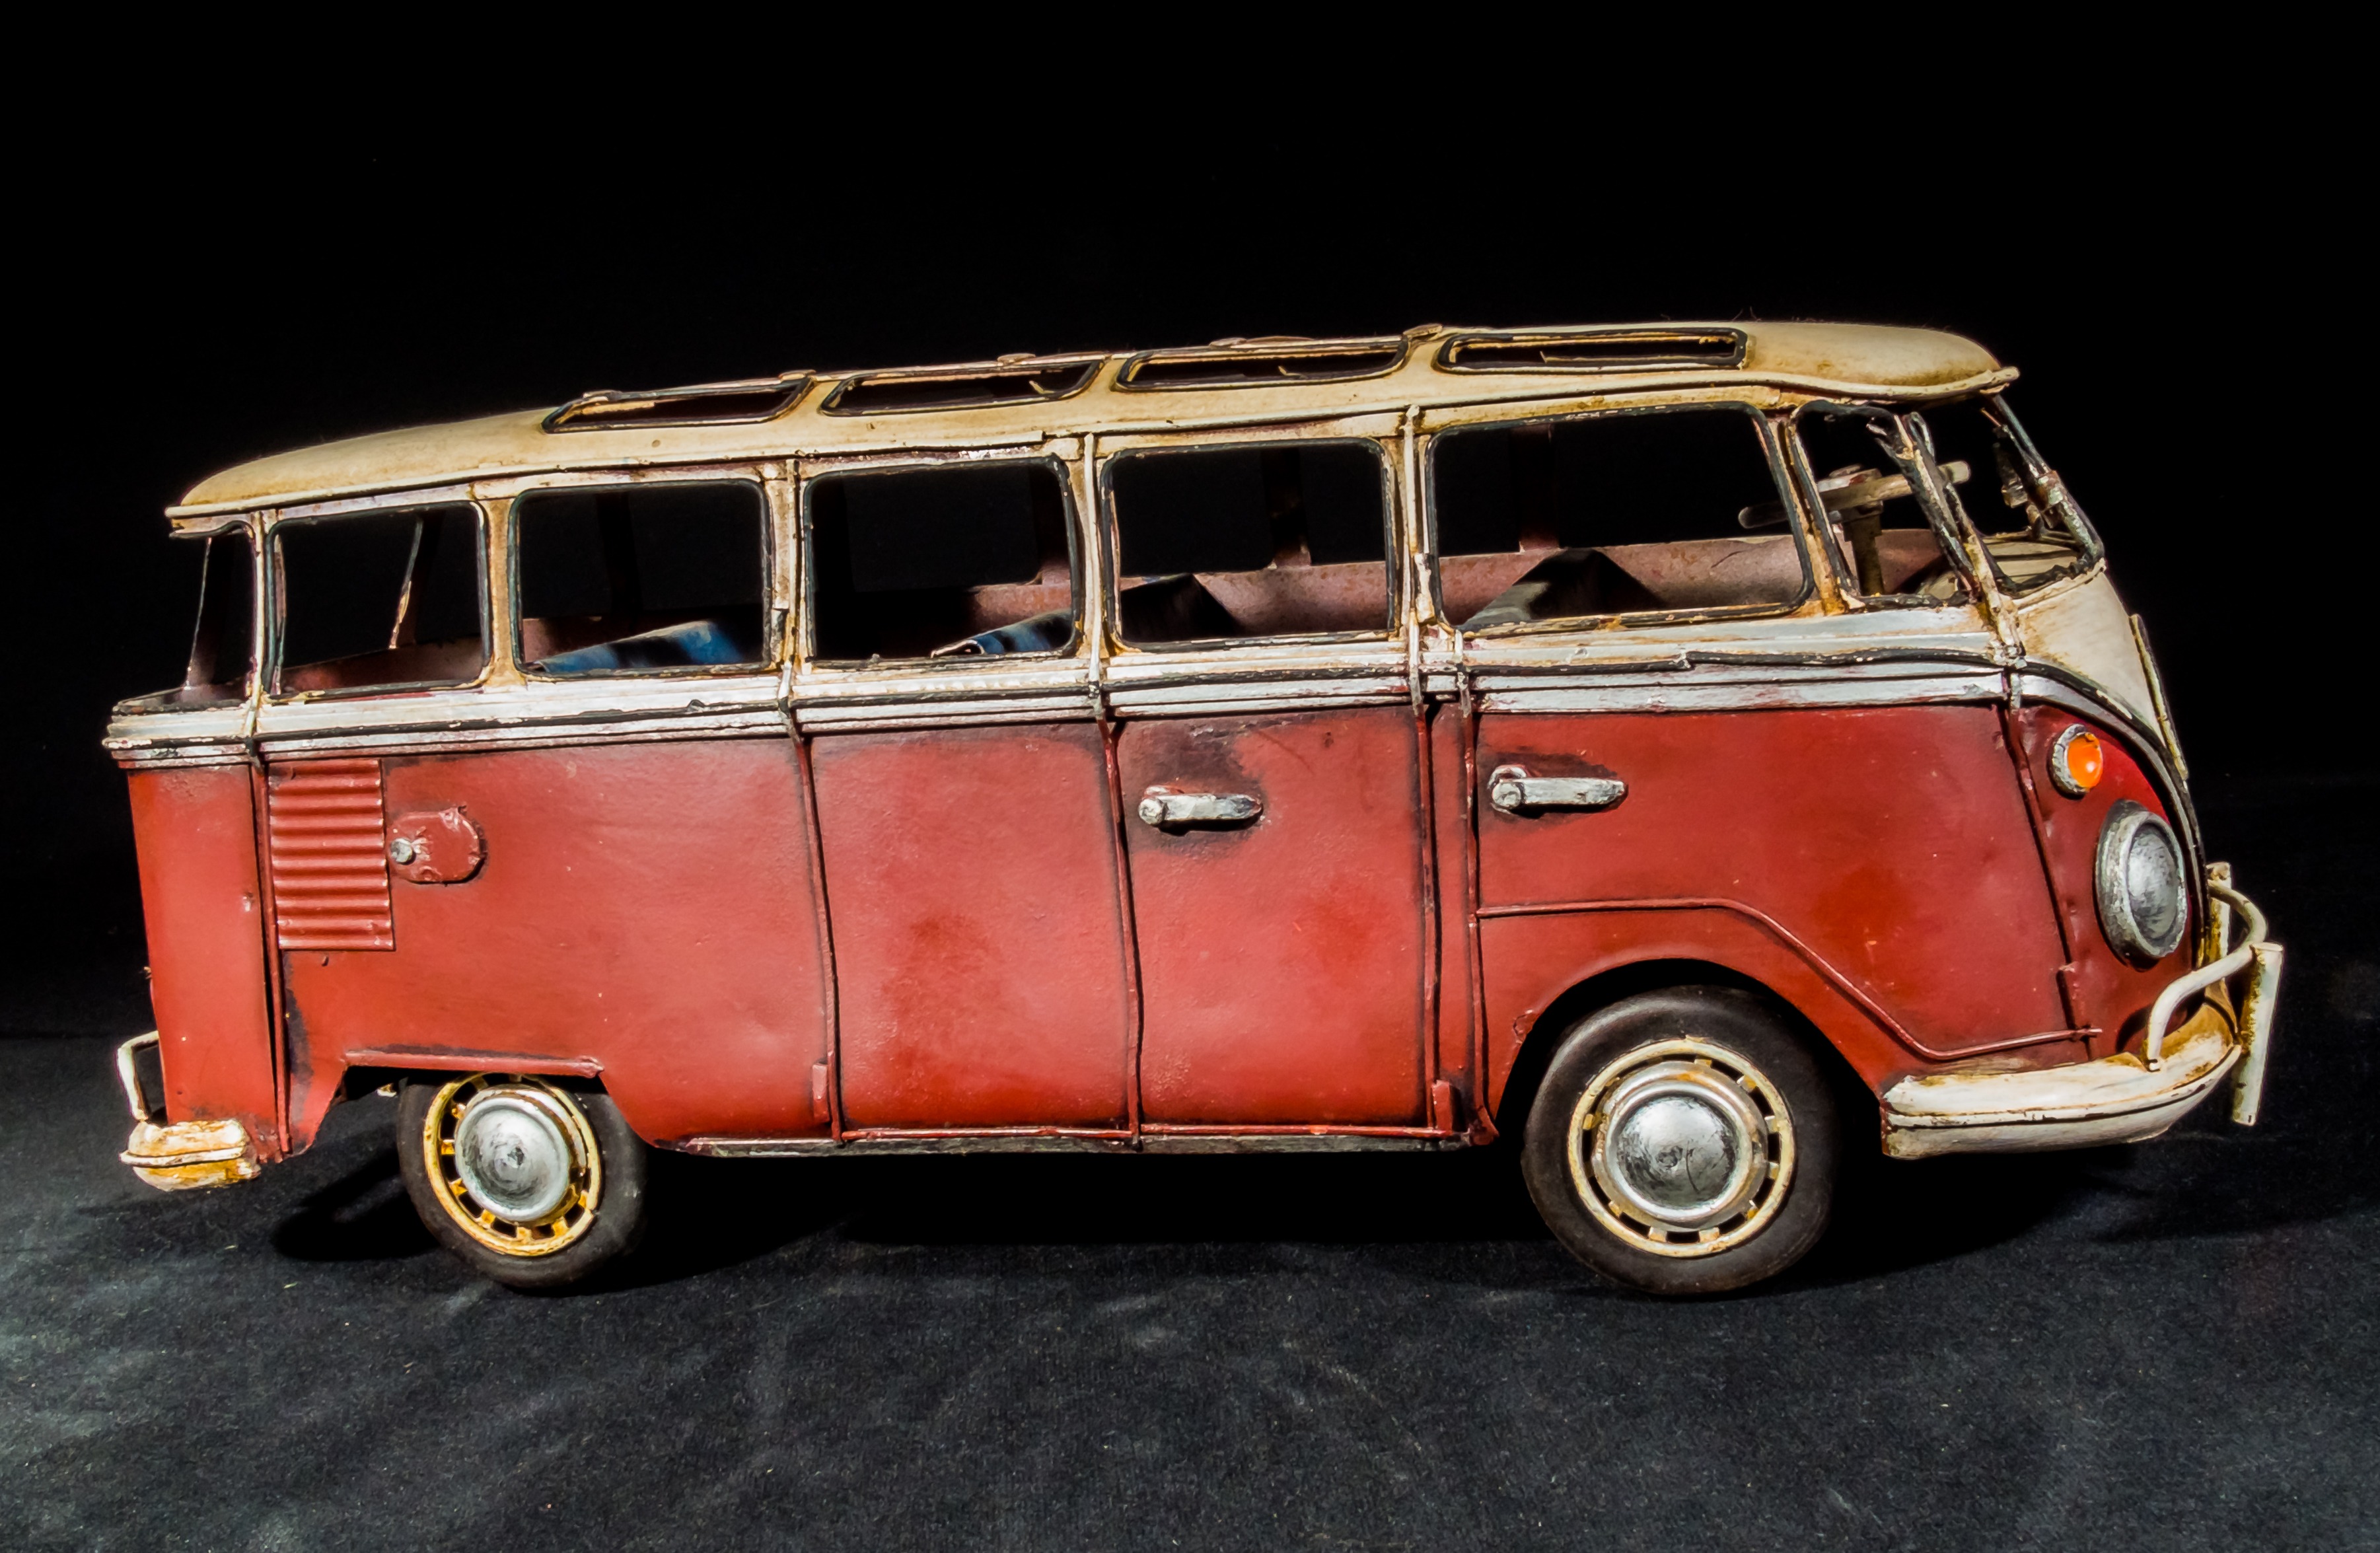
car, volkswagen, van, vehicle, vw bus, motor vehicle, camper, antique car, model car, sheet metal car, camping bus, land vehicle, volkswagen type 2, automobile make, automotive exterior, compact car, automotive design, samba bus